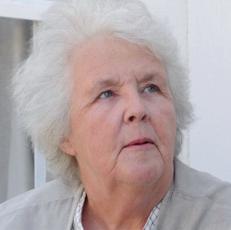
Age: 67